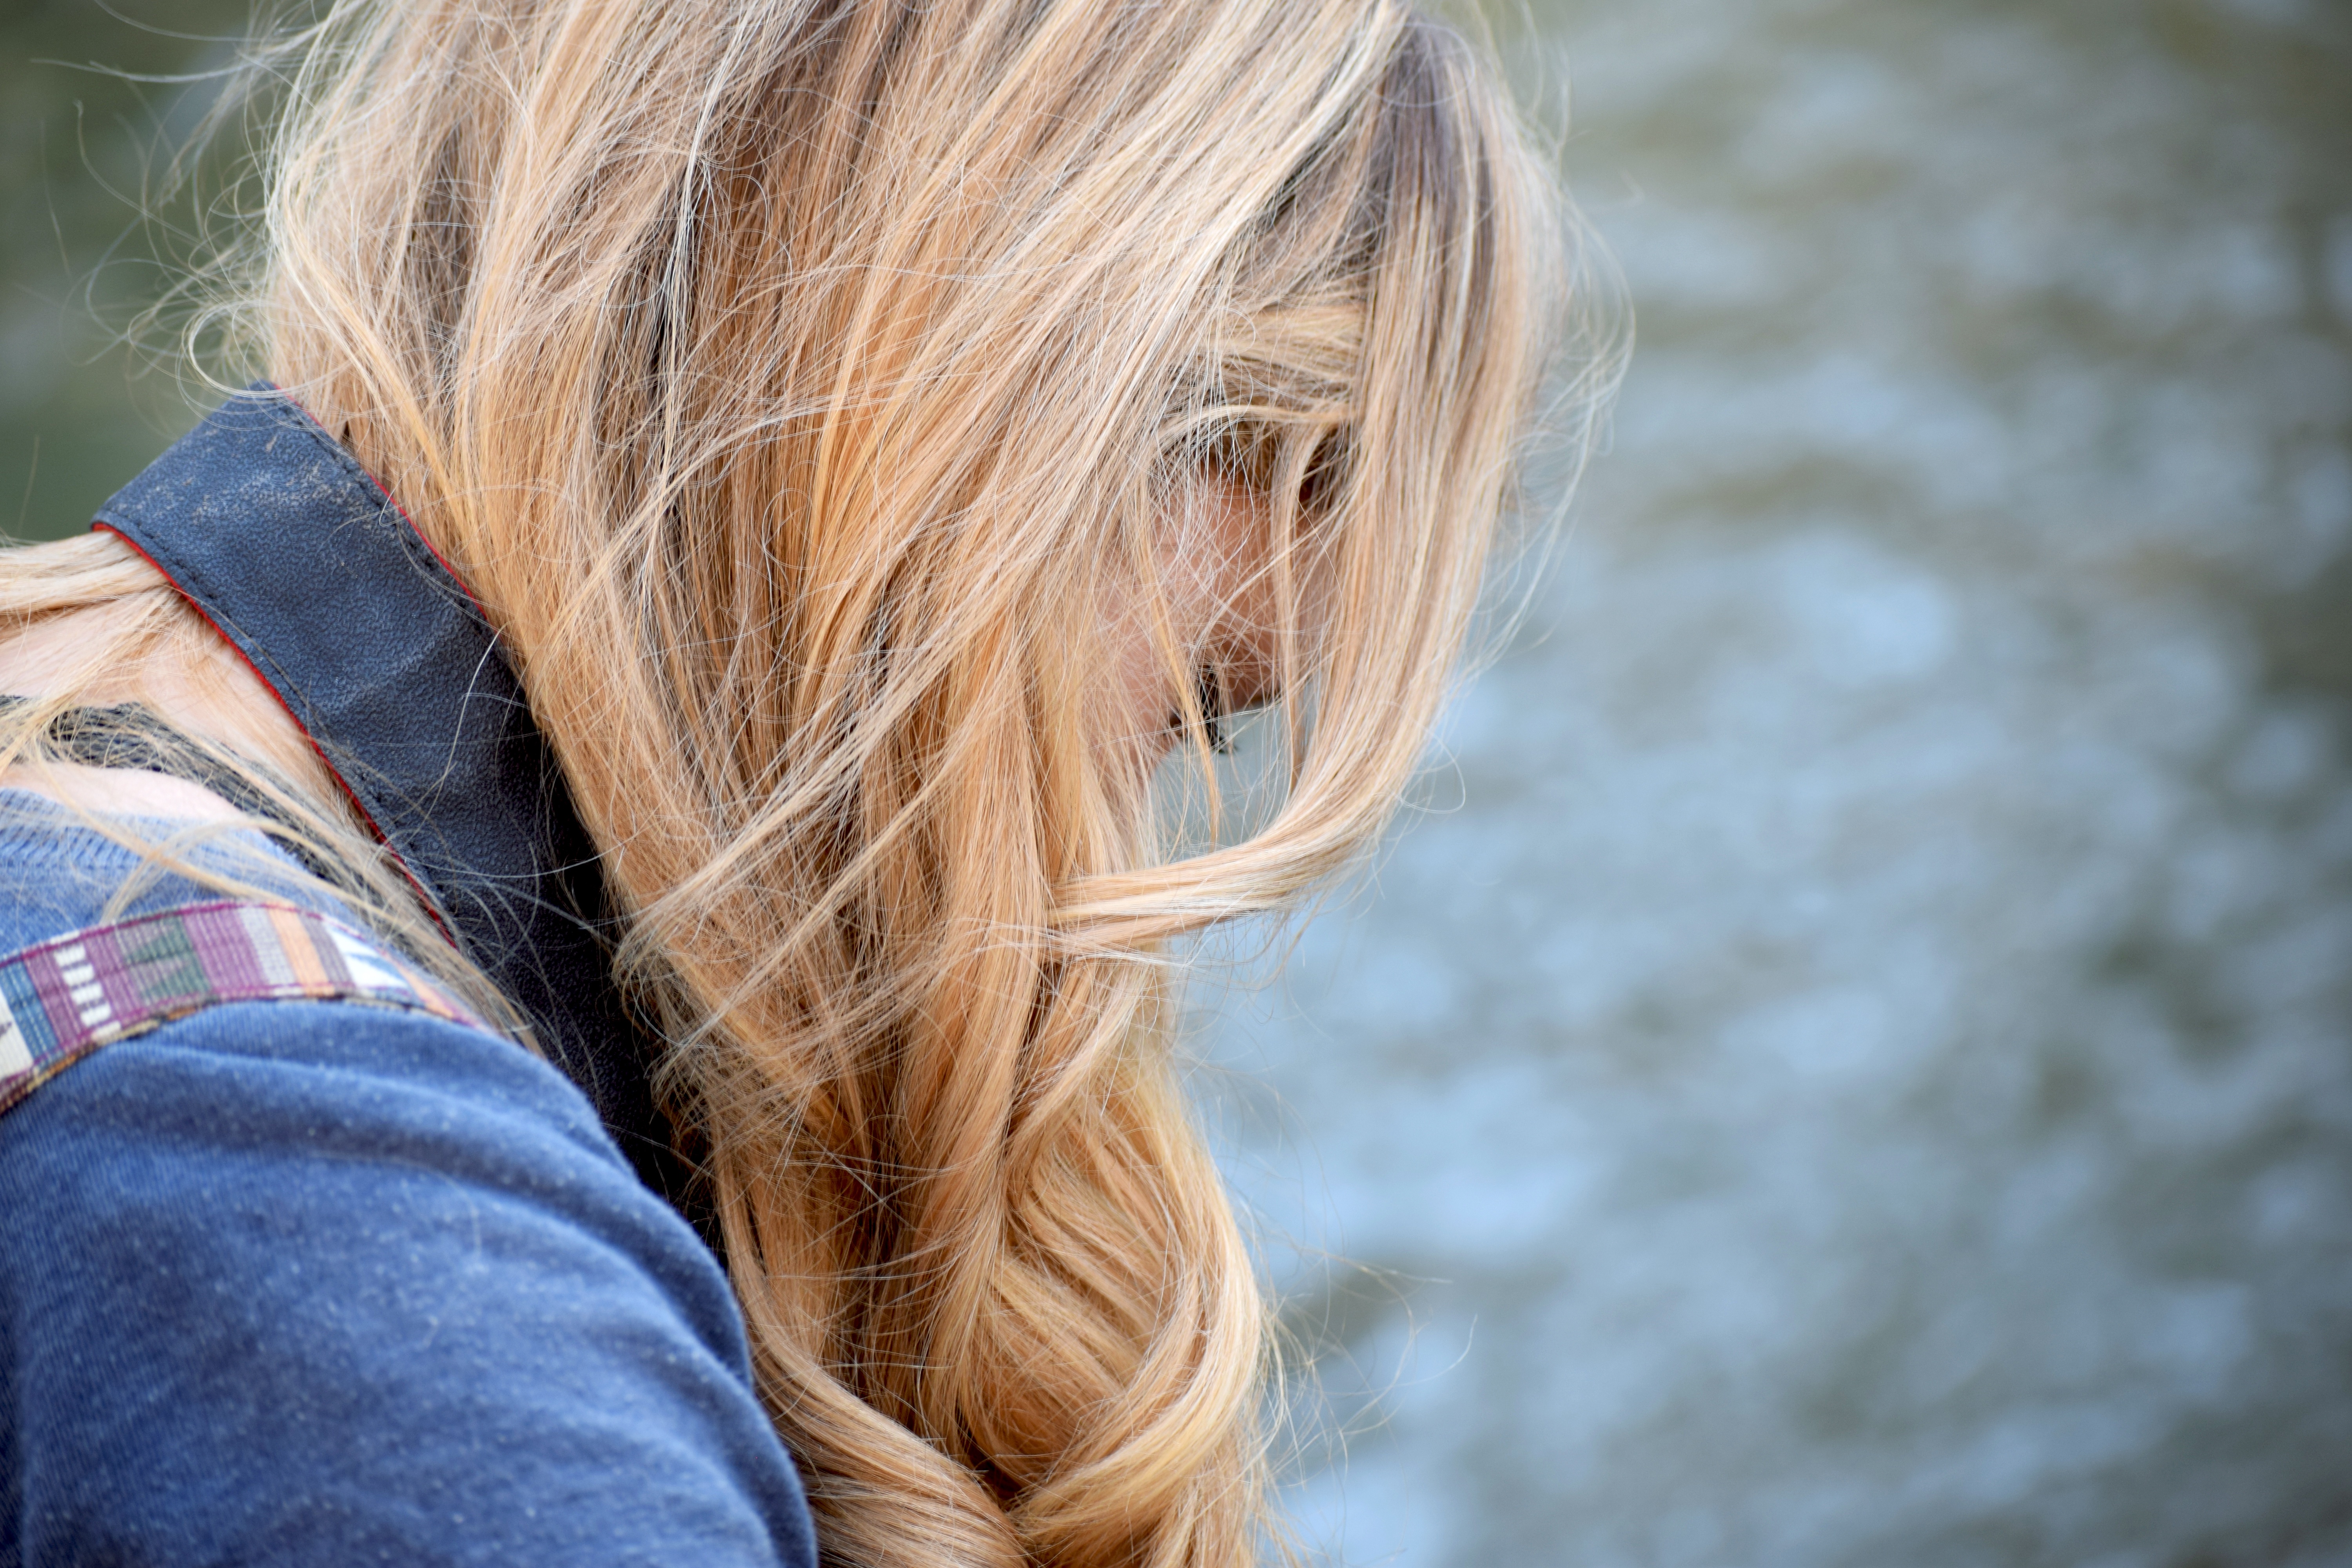
hand, person, girl, woman, hair, portrait, spring, color, blue, hairstyle, long hair, close up, face, eye, head, skin, beauty, blond, organ, interaction, brown hair, portrait photography, human hair color